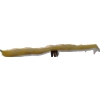
Label: bean_pod